United States Post Office (Owego, New York)

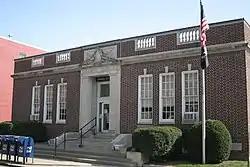

US Post Office-Owego is a historic post office building located at Owego in Tioga County, New York. It was designed in 1917 and built in 1919-1920 and is one of a number of post offices in New York State designed by the Office of the Supervising Architect under James A. Wetmore. It is a symmetrical one story, red brick clad building on a raised foundation executed in the Colonial Revival style. It is a contributing structure in the Owego Central Historic District.